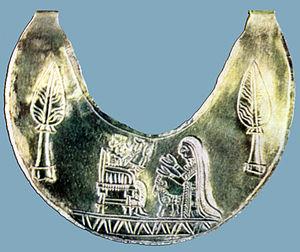
L'art d'Urartu est un art relatif à l'histoire et à une région de l'Orient antique.